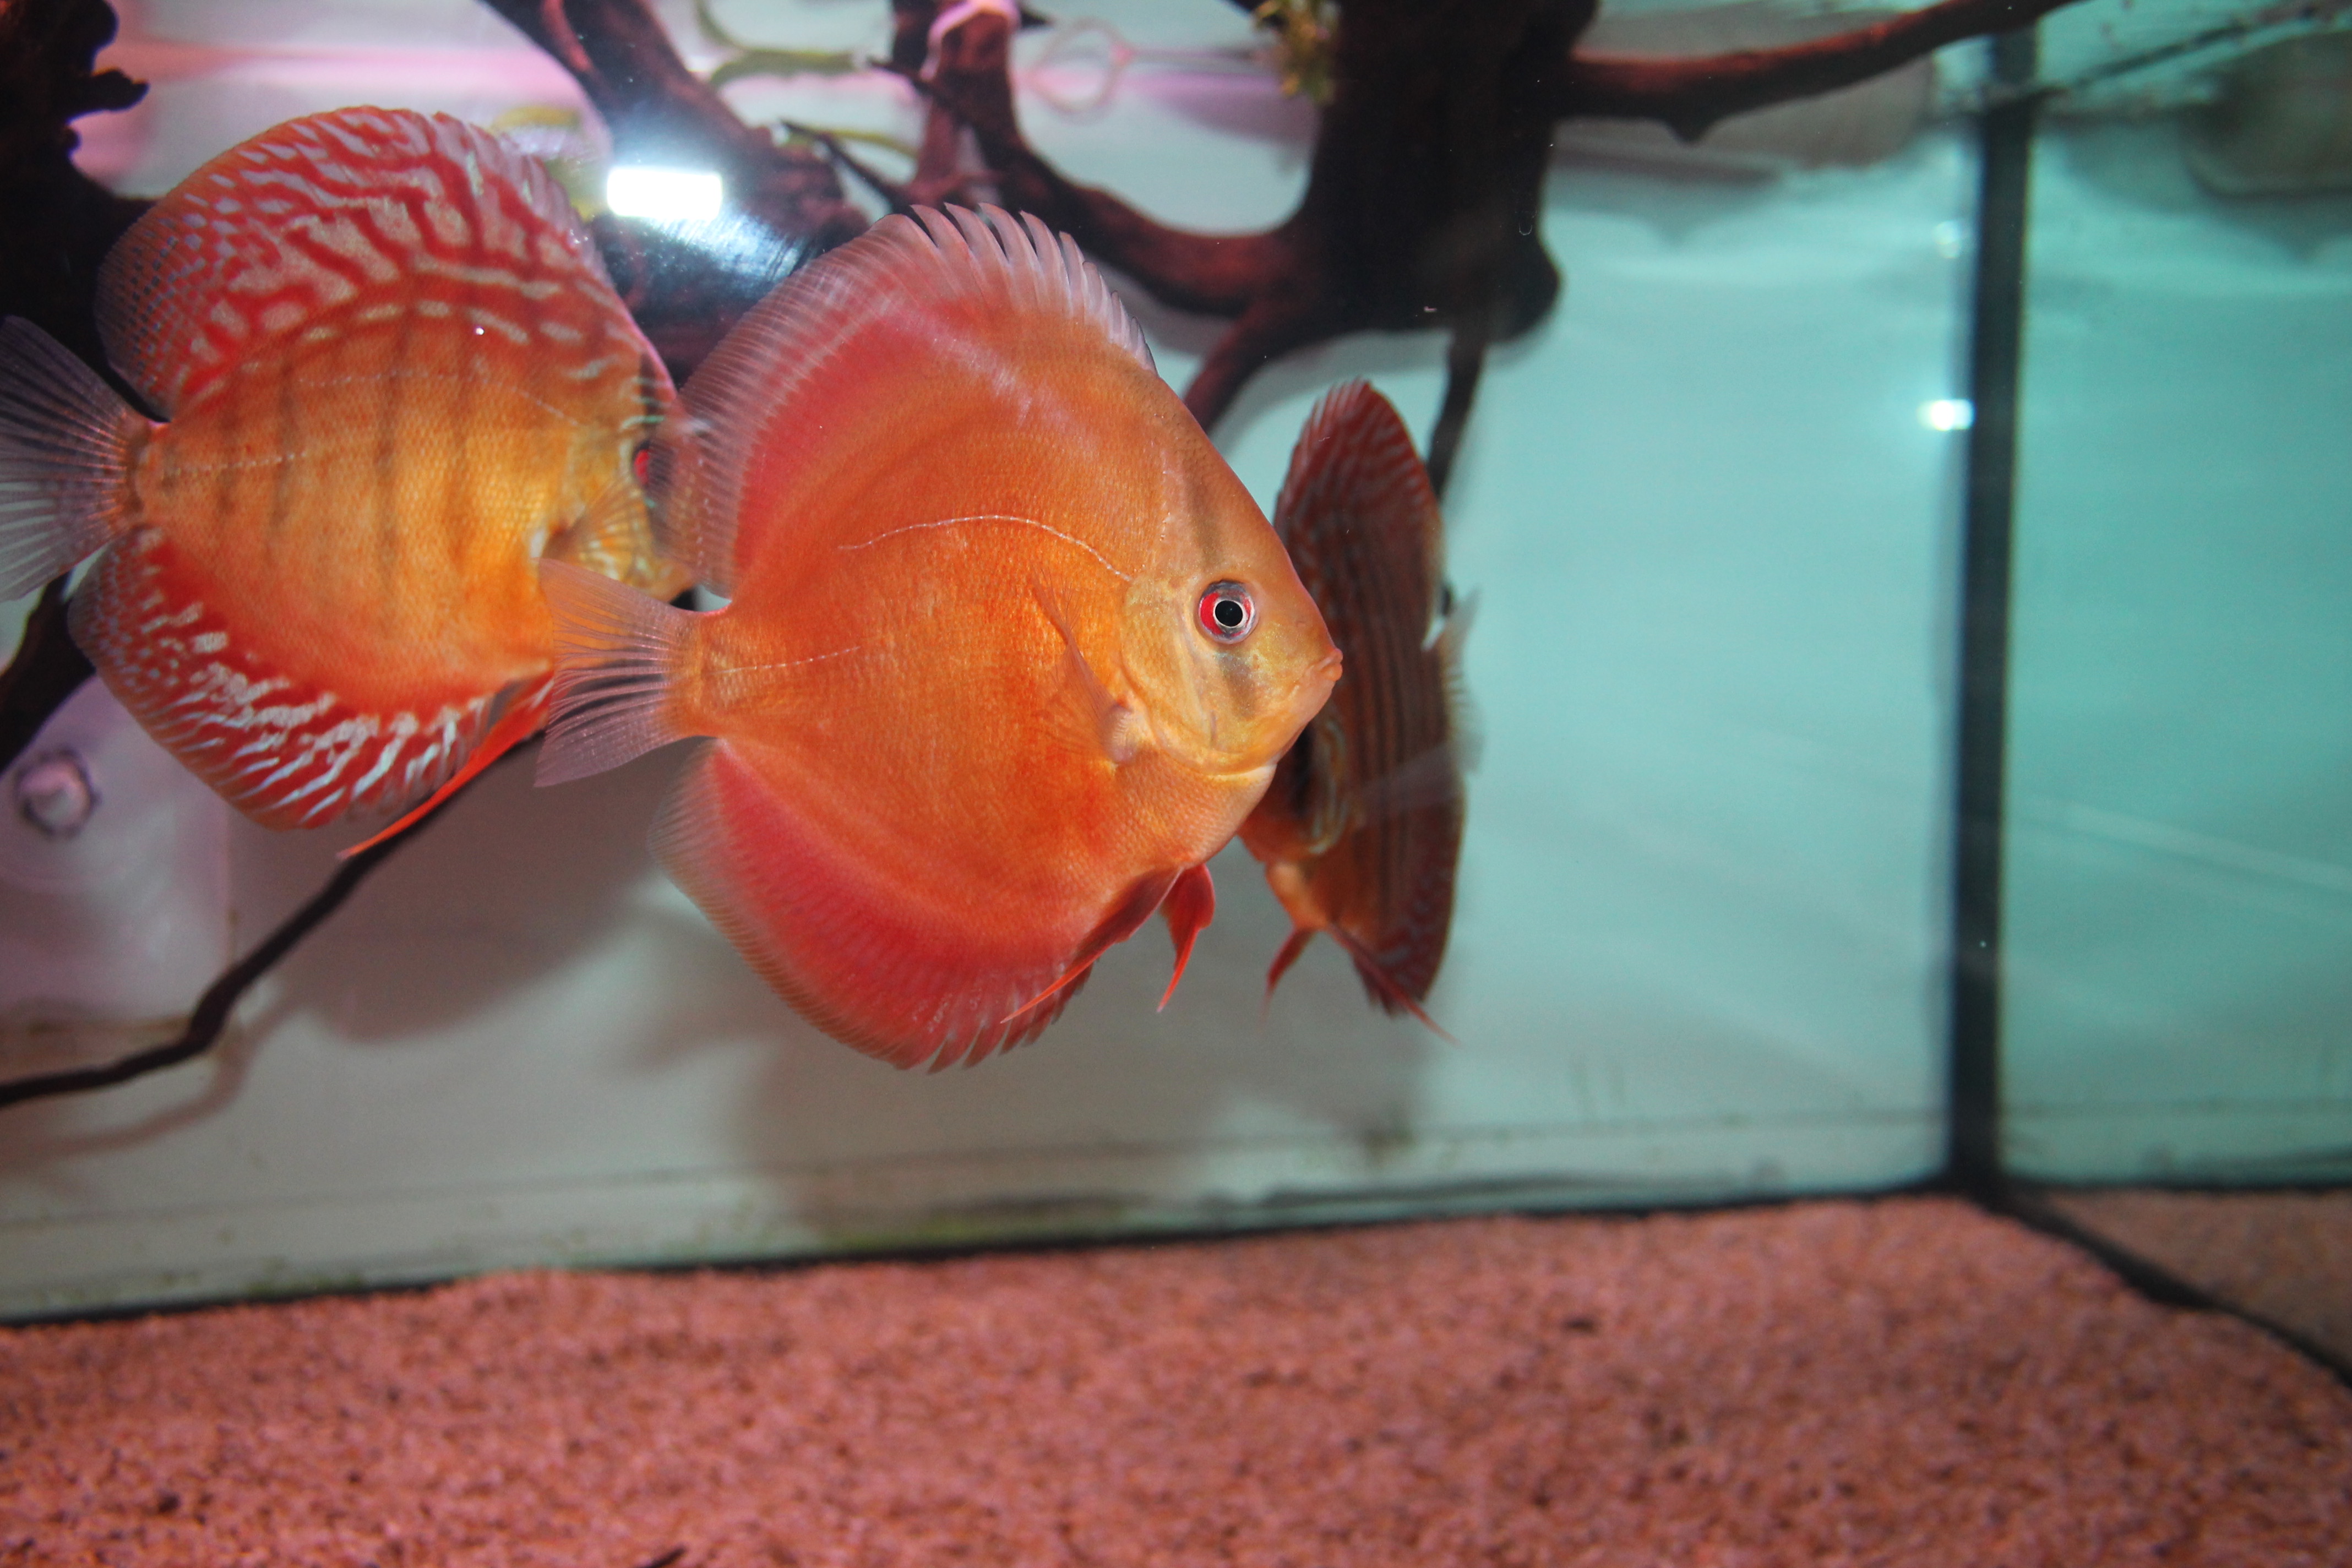
fish, organism, marine biology, tail, freshwater aquarium, aquarium, Parrotfish, underwater